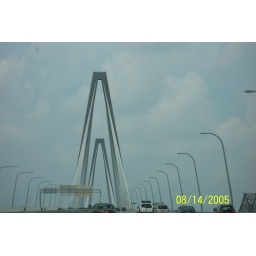
New bridge over intercoastal water in Charleston, South Carolina- USA